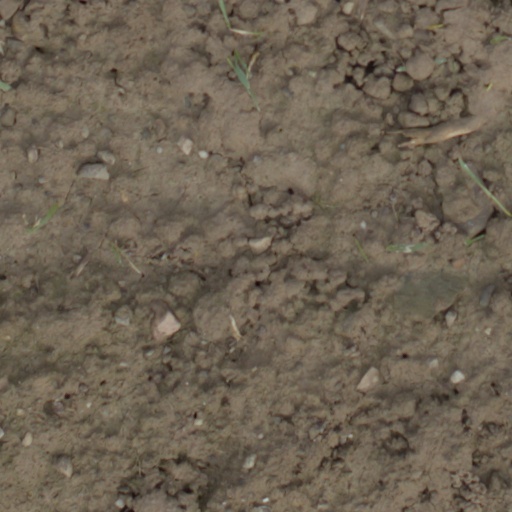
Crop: wheat